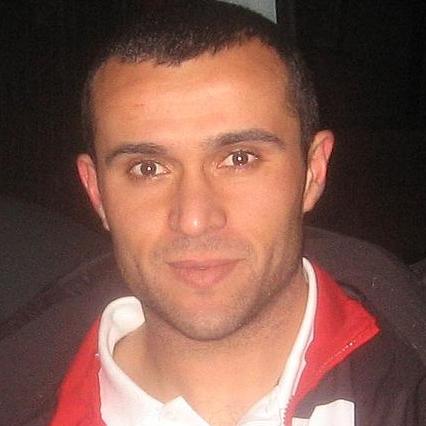
Age: 30